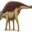
Label: dinosaur